Francisco de los Cobos y Molina

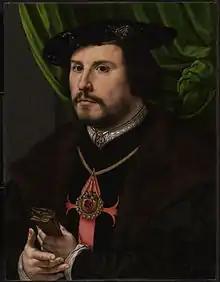
"Portrait of Francisco de los Cobos" by Jan Gossaert, ca. 1530

Francisco de los Cobos y Molina (c. 1477 – 10 May 1547) was the secretary of State and "Comendador" for the kingdom of Castile under the rule of the King Charles I of Spain, who was elected as Holy Roman Emperor in and reigned as Charles V from 1519.